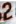
Number: 2